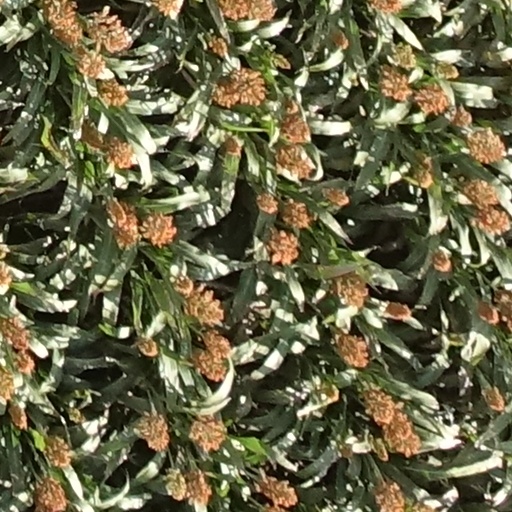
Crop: sorghum